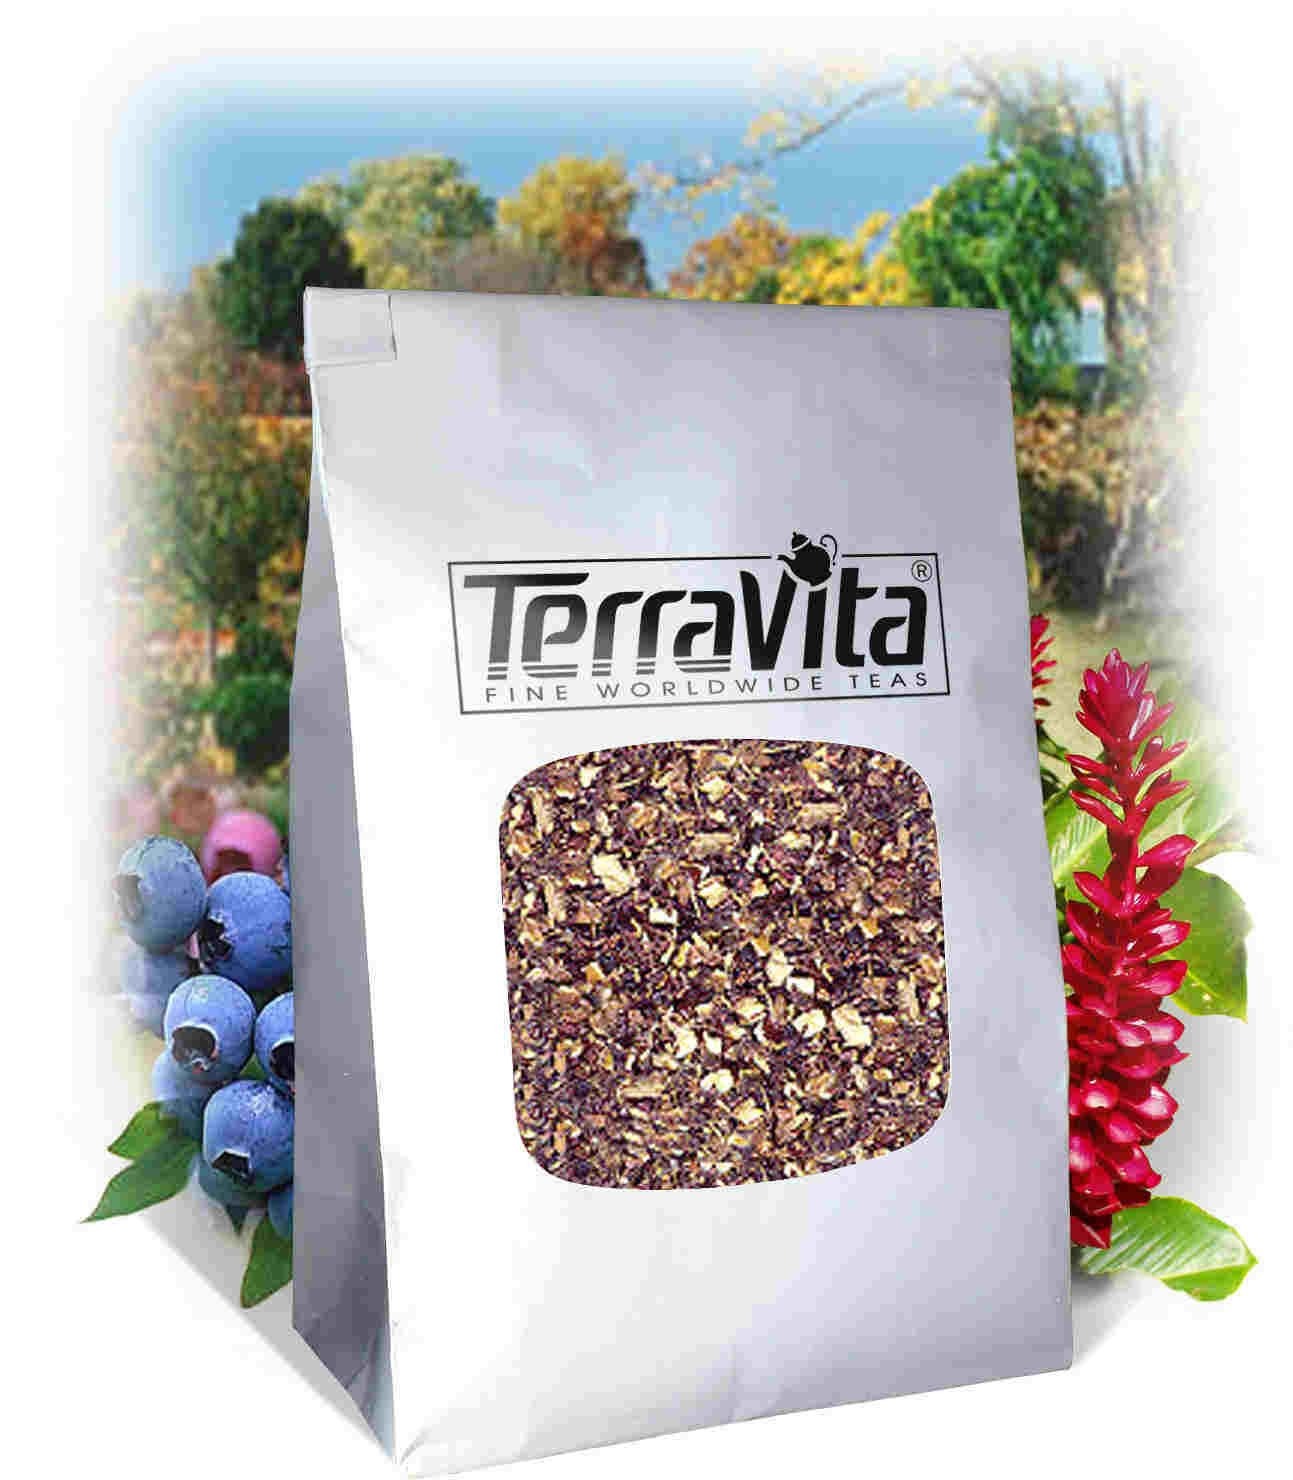
Item Name: Summer Breeze Tea (Loose) (8 oz, ZIN: 510413)
Bullet Point 1: Herb and fruit tea in some circles is considered a new type of tea. We formulated this blend to accommodate tastes of people who wanted to experience a refreshing healthy new style drink without caffeine. What we got was a terrific "tea" that is unbelievably delicious and enjoyed hot or cold. This tea has a very exotic flavor profile. The delicious blend of lascivious lemon flavor and fruit flavors combined with the natural flavors and tartness of the various dried fruits create a summertime c
Bullet Point 2: No fillers.
Bullet Point 3: Manufacturer: TerraVita
Bullet Point 4: Size: 8 oz
Bullet Point 5: Loose Leaf Herbal Tea - Packed in a convenient upright pouch!
Product Description: Herb and fruit tea in some circles is considered a new type of tea. We formulated this blend to accommodate tastes of people who wanted to experience a refreshing healthy new style drink without caffeine. What we got was a terrific "tea" that is unbelievably delicious and enjoyed hot or cold. This tea has a very exotic flavor profile. The delicious blend of lascivious lemon flavor and fruit flavors combined with the natural flavors and tartness of the various dried fruits create a summertime cooler or a wintertime summer reminder. - This tea has a flavor which by some has been described as sultry and lascivious, a flavor synonymous with the era of "The Great Gatsby." This tea has with simply delicious lemon notes, tending sweet but piquant and terrifically refreshing. You can imagine this drink being served on the manihelped lawns of the mansions of Gatsby era homes, dancing and frivolity abound. Intrigue would follow and the flavor of t - A refreshing and invigorating lemon character - Hot tea brewing method: Place 1.5 to 2 teaspoons of Summer Breeze per cup (and add 1 teaspoon for the pot) into the teapot. Pour boiling water into pot and let it steep for 5-7 minutes (or longer - the longer the steeping time to more intense the flavor becomes). Pour into your cup and add sugar to taste. **do not add milk - the milk will curdle due to the ingredients in this blend. - Cold tea brewing method: Do Not Pour Hot Liquid directly into a Glass Pitcher. (makes 1 quart/liter) Put 12-15 teaspoons of Summer Breeze into a heat resistant pitcher. Pour 1 1/4 cups of freshly boiled water over the tea. Steep for 5-7 minutes or longer. Quarter fill a serving pitcher with cold water. Pour the tea into the pitcher straining the ingredients. Add ice and top-up with cold water. Garnish and s
Value: 8.0
Unit: Ounce

Price: 25.9